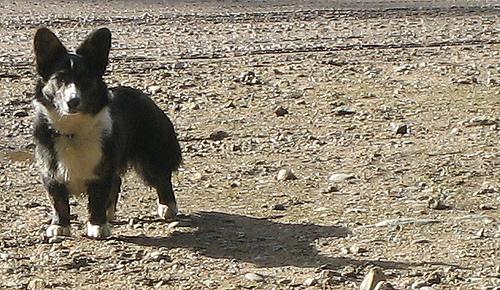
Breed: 2909-n000116-Cardigan